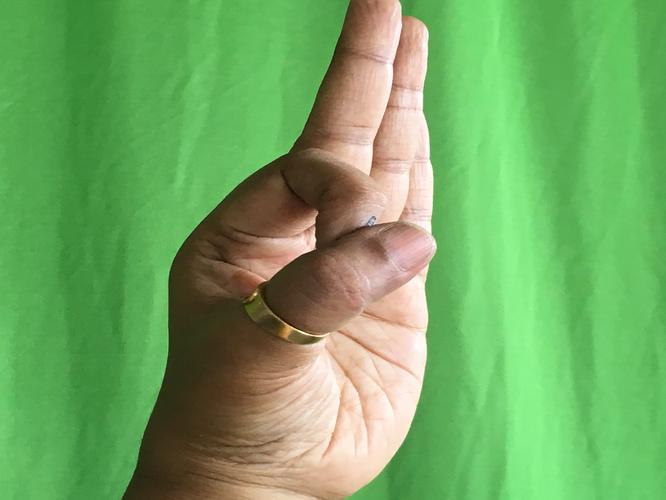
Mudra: Aralam
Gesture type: single_hand